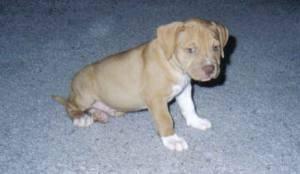
american pit bull terrier